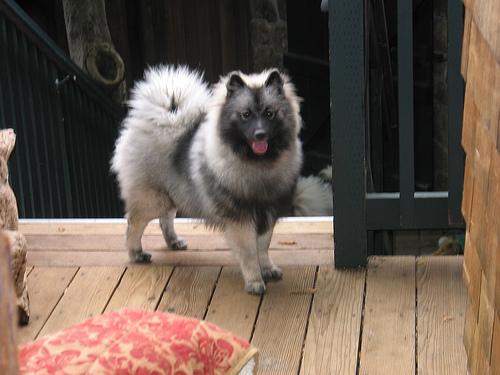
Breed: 223-n000092-keeshond